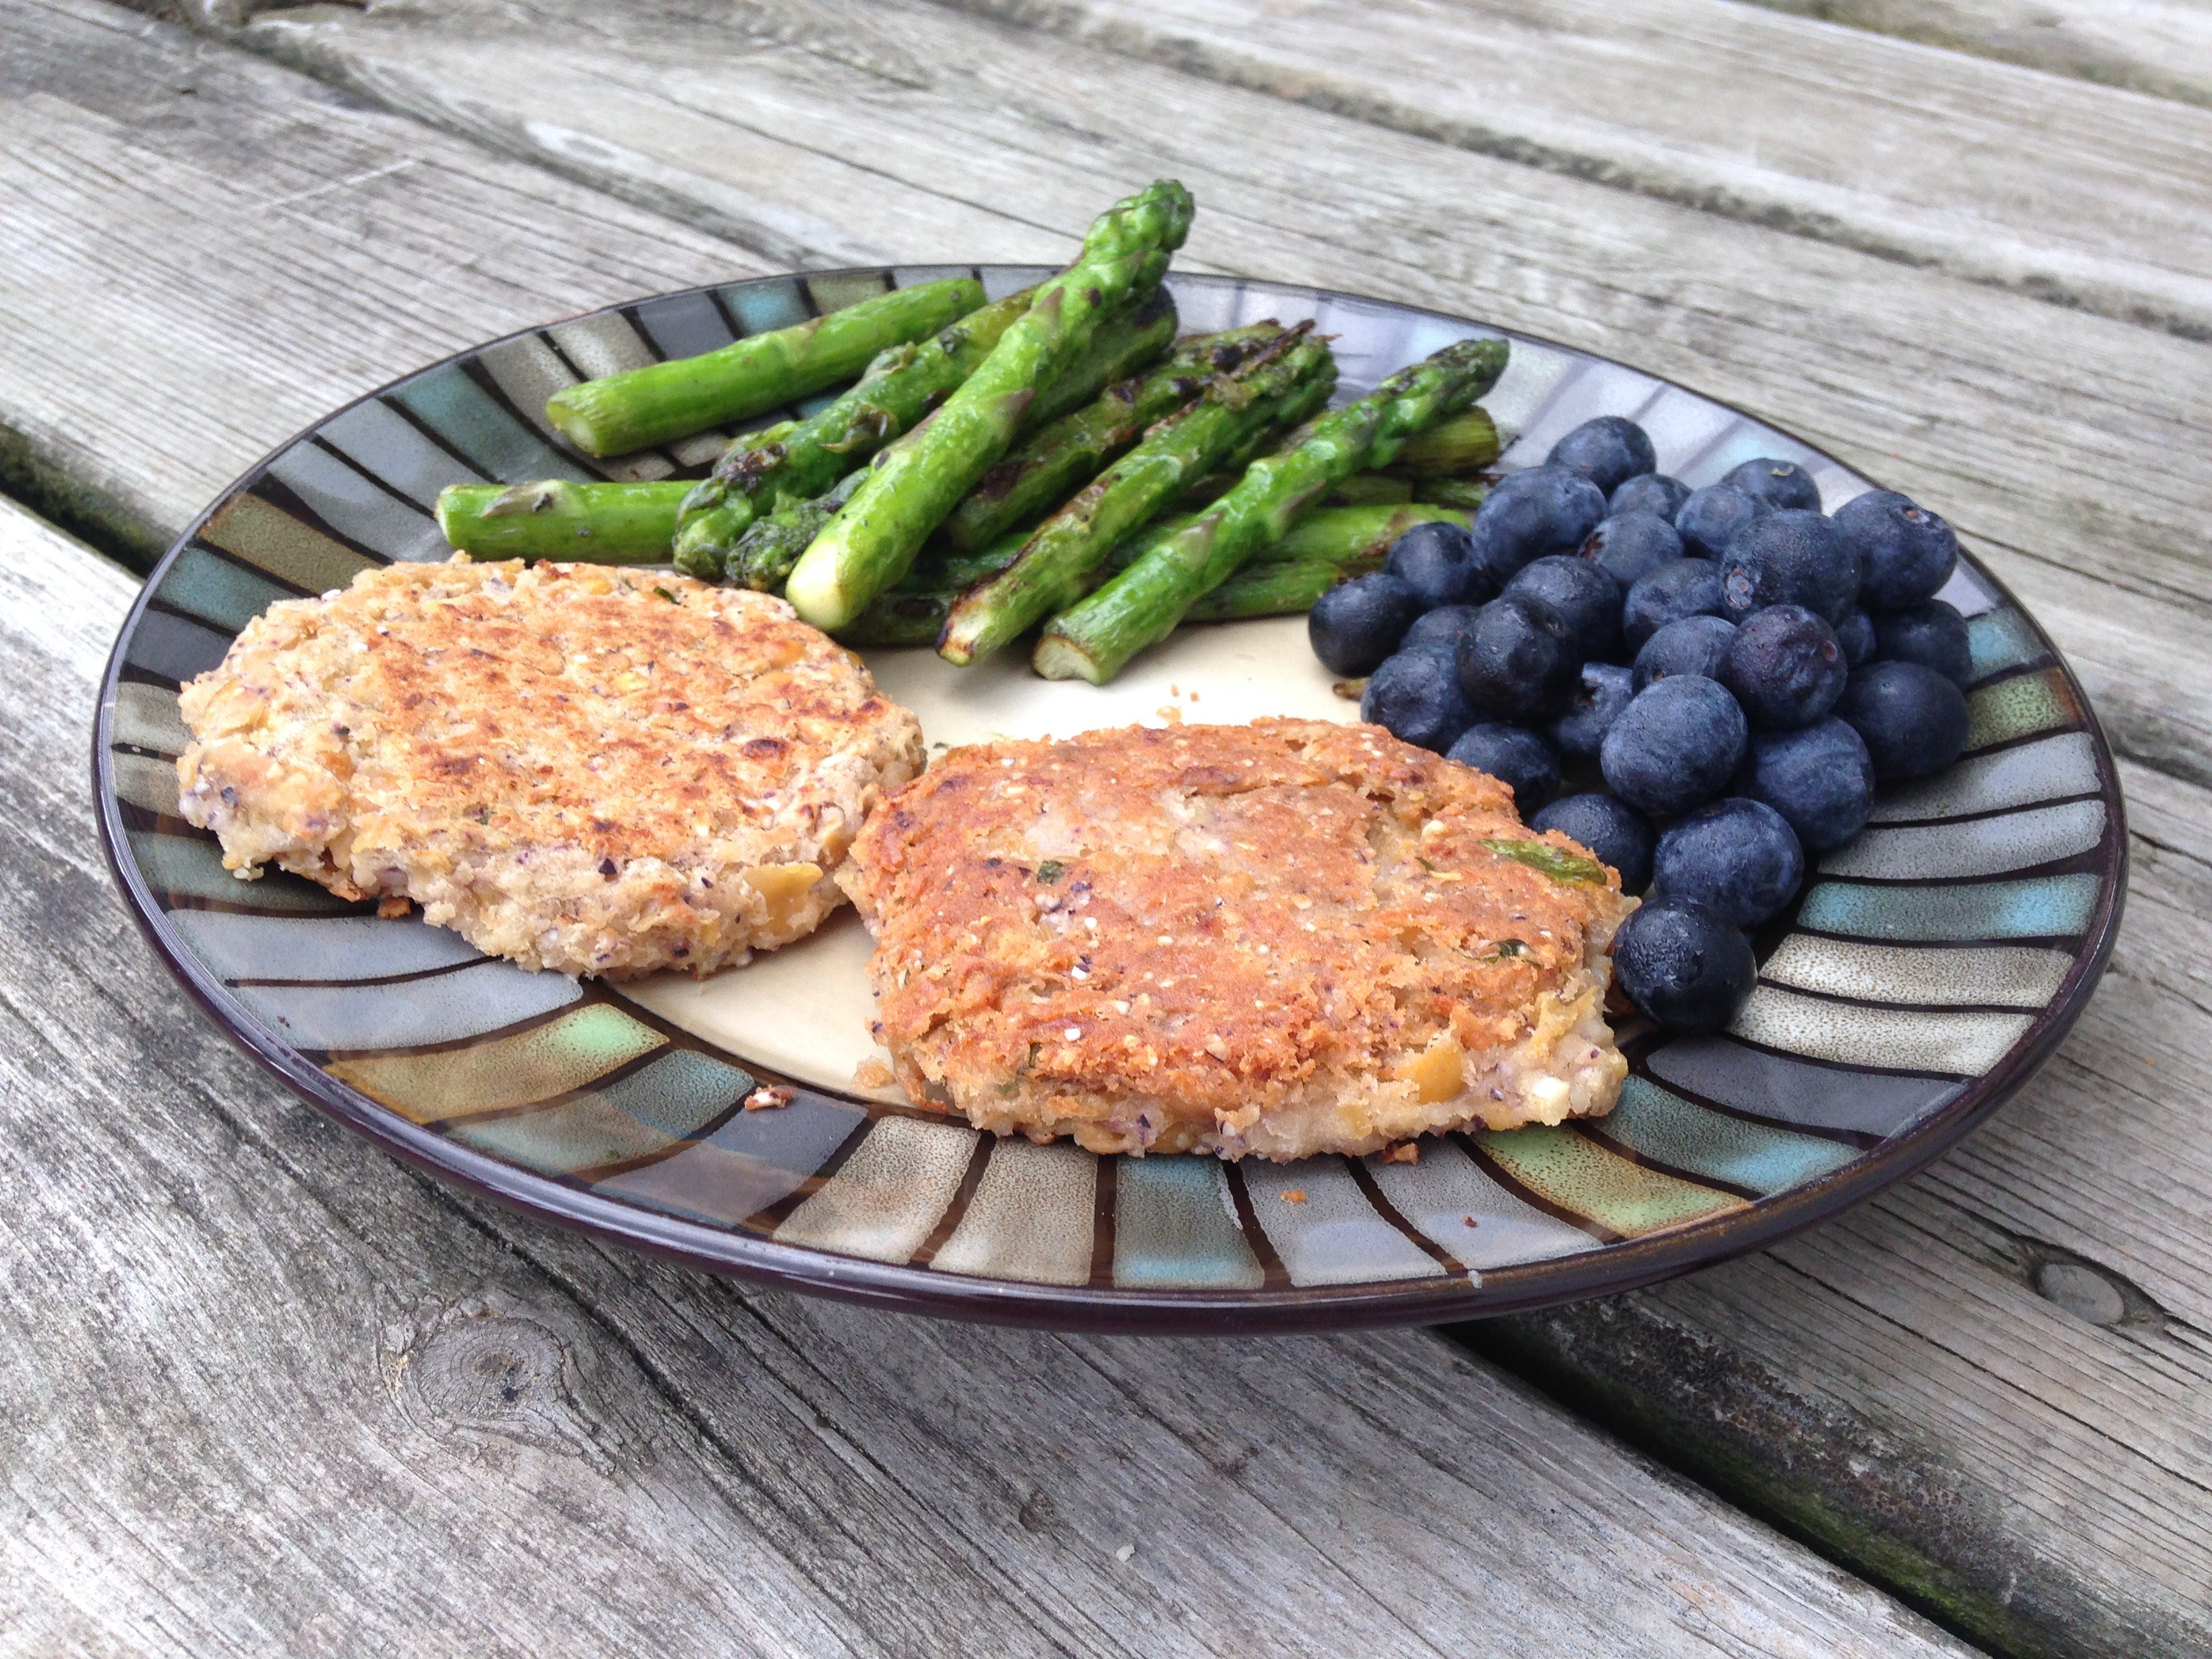
bean, dish, meal, food, produce, vegetable, fish, healthy, meat, cuisine, blueberries, vegan, vegetarian, asparagus, chickpeas